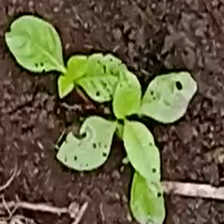
Weed species: Lamber_Quarter_plant(Chenopodium )